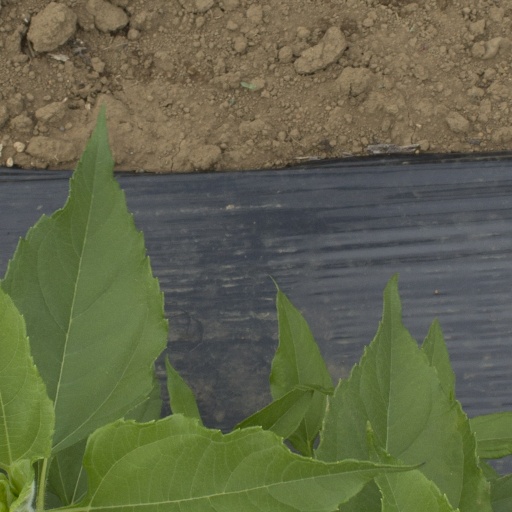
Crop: Jerusalem artichoke